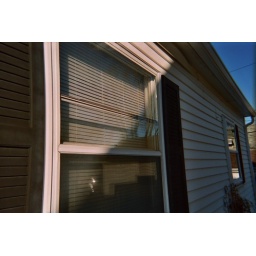
itz my bedroom window in da aftrnoon